141 Mayflower Street

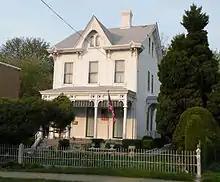

141 Mayflower Street in the Larimer neighborhood of Pittsburgh, Pennsylvania, was built circa 1885. It was added to the List of City of Pittsburgh historic designations in June 1999.